Edward William Archibald

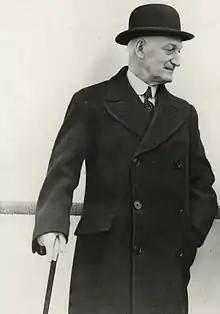

Edward William Archibald (August 5, 1872 – December 17, 1945) was a Canadian surgeon. Archibald was born in Montreal, Quebec, and received his initial education in Grenoble, France. Upon returning to Canada, he attended McGill University, receiving his Doctor of Medicine there in 1896. Archibald became interested in the specialist field of surgery, and began an apprenticeship at Royal Victoria Hospital. After a year in Europe studying under two well known physicians (Jan Mikulicz-Radecki, Victor Horsley), the young surgeon was appointed to the staff of the Royal Victoria Hospital's Department of Surgical Pathology. However, Archibald became ill with tuberculosis, and moved to New York City for treatment. Upon his recovery, the surgeon returned to Royal Victoria Hospital. There, he developed what he had learned in Europe, and came to be dubbed Canada's first neurosurgeon.